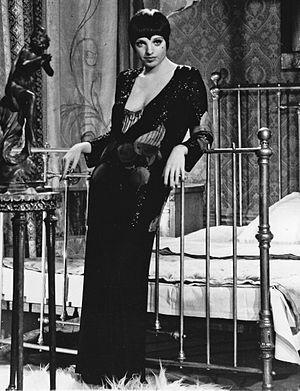
Cabaret est un film musical américain réalisé par Bob Fosse sorti en 1972, tiré du court roman Adieu à Berlin de Christopher Isherwood, publié en 1939 au sein du recueil de nouvelles Berlin Stories.
Liza May Minnelli, née le 12 mars 1946 à Los Angeles, est une actrice, chanteuse et danseuse américaine.